Välko Tuul

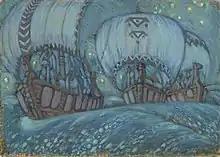
Välko Tuul, "Viikingite laevad" (Viking ships), 1915

Välko Tuul (born Alfred-Oscar Tuul, 13 October 1894, Tallinn – 17 March 1918, Tallinn) was an Estonian painter.